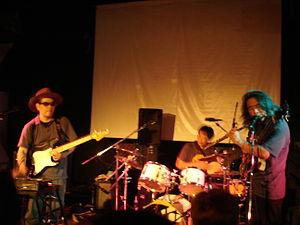
Le groupe japonais Ruins en concert
Ruins est un groupe de rock expérimental, apparenté zeuhl, japonais. Constitué d'un duo batterie/basse, le groupe verra quatre bassistes se succéder tandis que la batterie est toujours occupée par Tatsuya Yoshida. Leurs productions, présentant un mélange singulier de musique classique, de rock progressif et d'autres tendances expérimentales, sont encensées par la critique musicale.